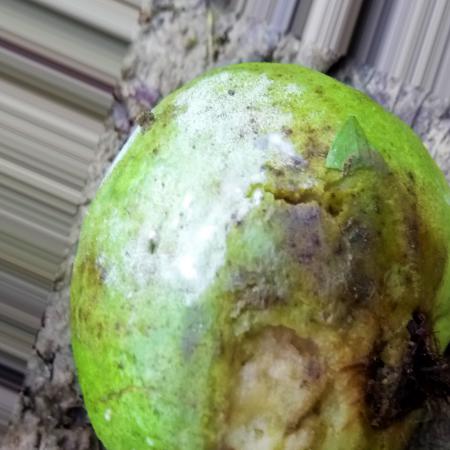
Label: Phytopthora